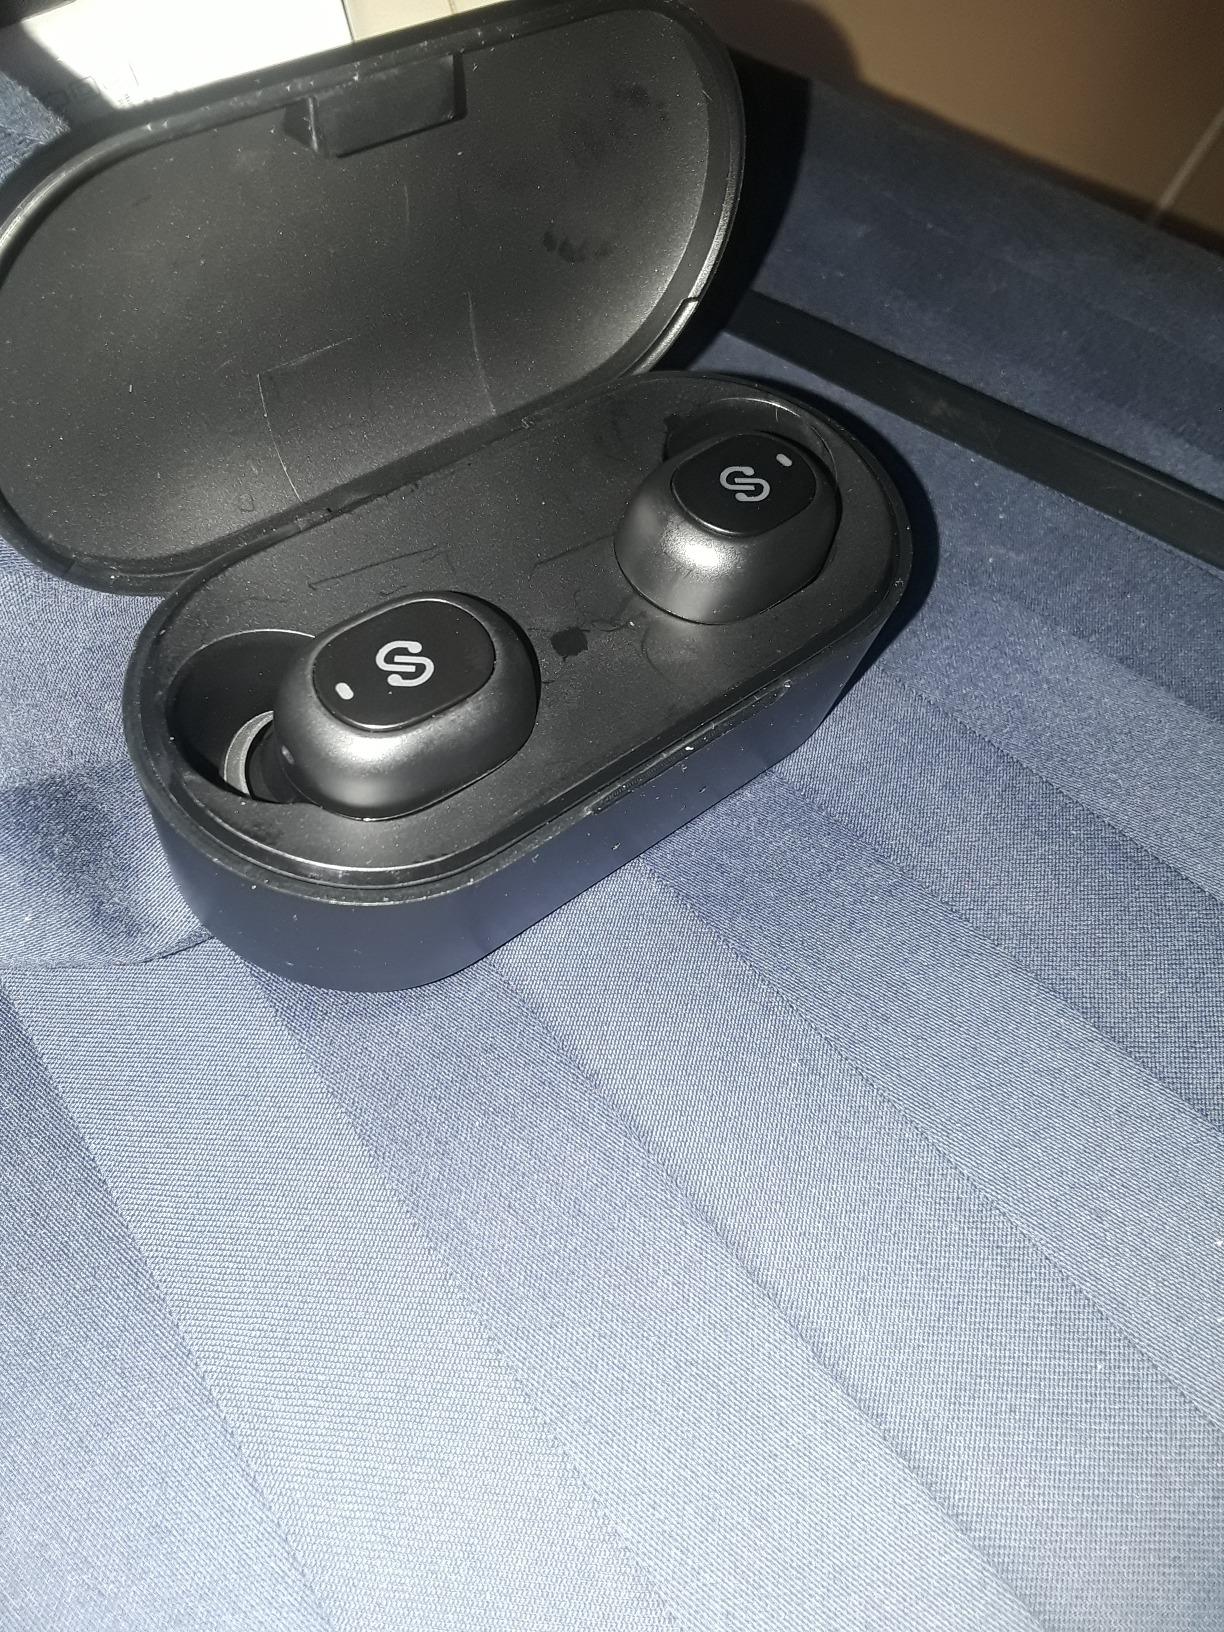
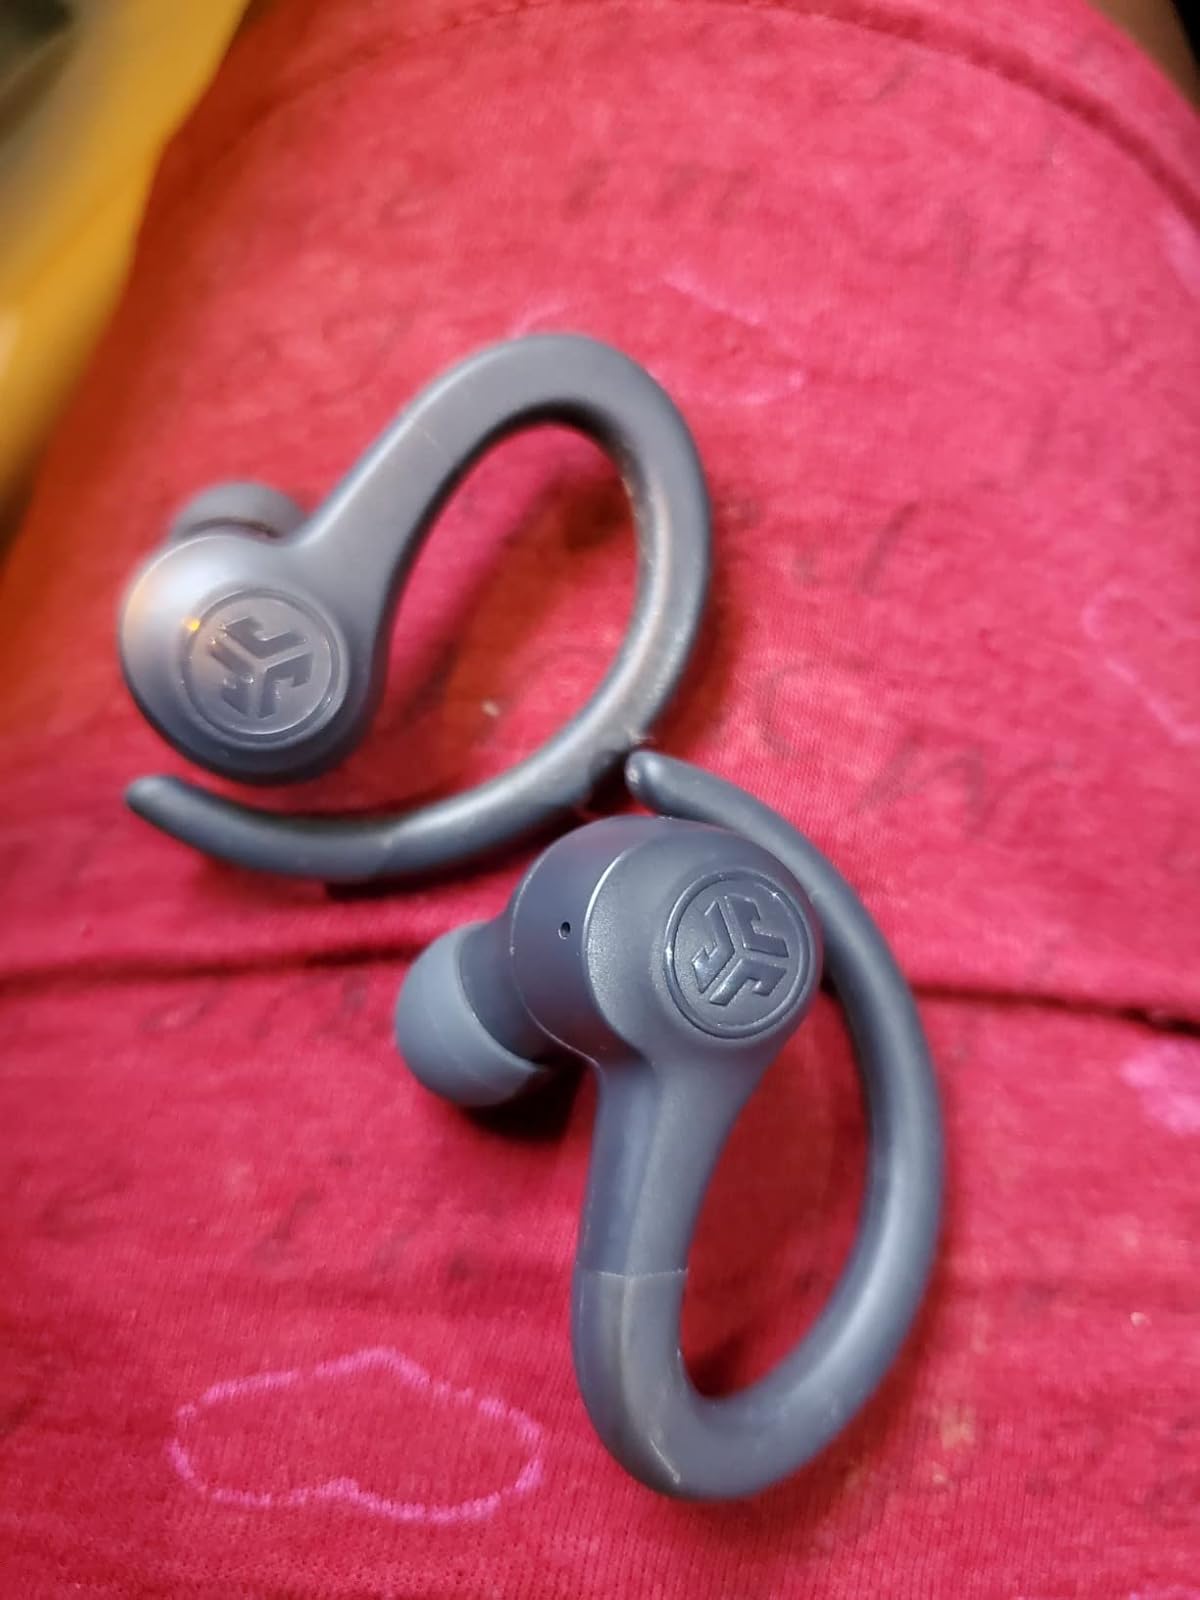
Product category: earbuds
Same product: no